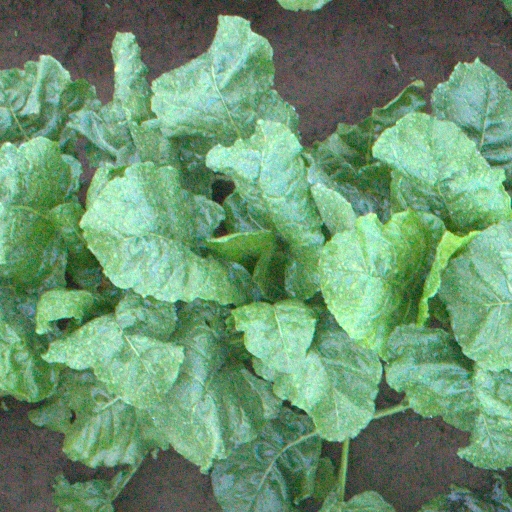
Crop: sugar beet